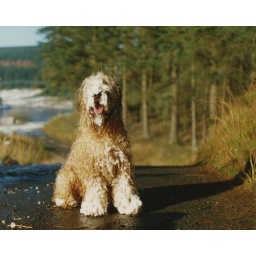
(You're walking home, buster! You sure ain't getting in the car like that!!!)